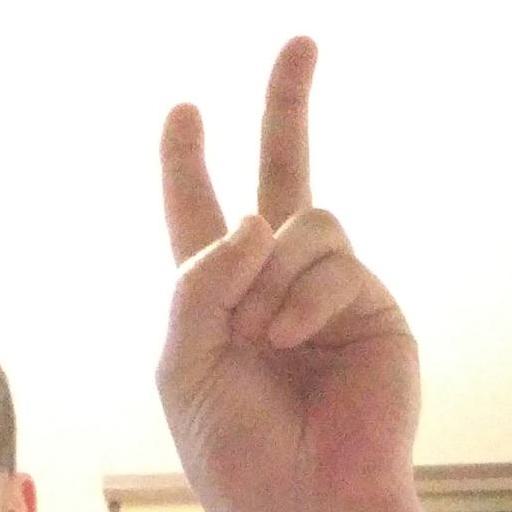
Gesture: peace